Millennium Snow

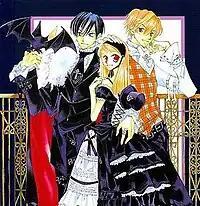
"Millennium Snow" main characters: Tōya (left), Chiyuki (center), and Satsuki (right).

"Millennium Snow" is written and illustrated by Bisco Hatori. The manga was originally serialized in Hakusensha's "LaLa" magazine between the July 2001 and May 2002 issues, and was later collected into two "tankōbon" volumes published from November 2001 to August 2002. A special chapter titled was released in the July 2002 issue of "LaLa DX". The manga resumed in the January 2013 issue of "LaLa DX", and ended in the December 2013 issue. "Millennium Snow" is licensed in English for release in North America by Viz Media, and in New Zealand and Australia by Madman Entertainment. Chuang Yi has licensed the series in English and Mandarin.